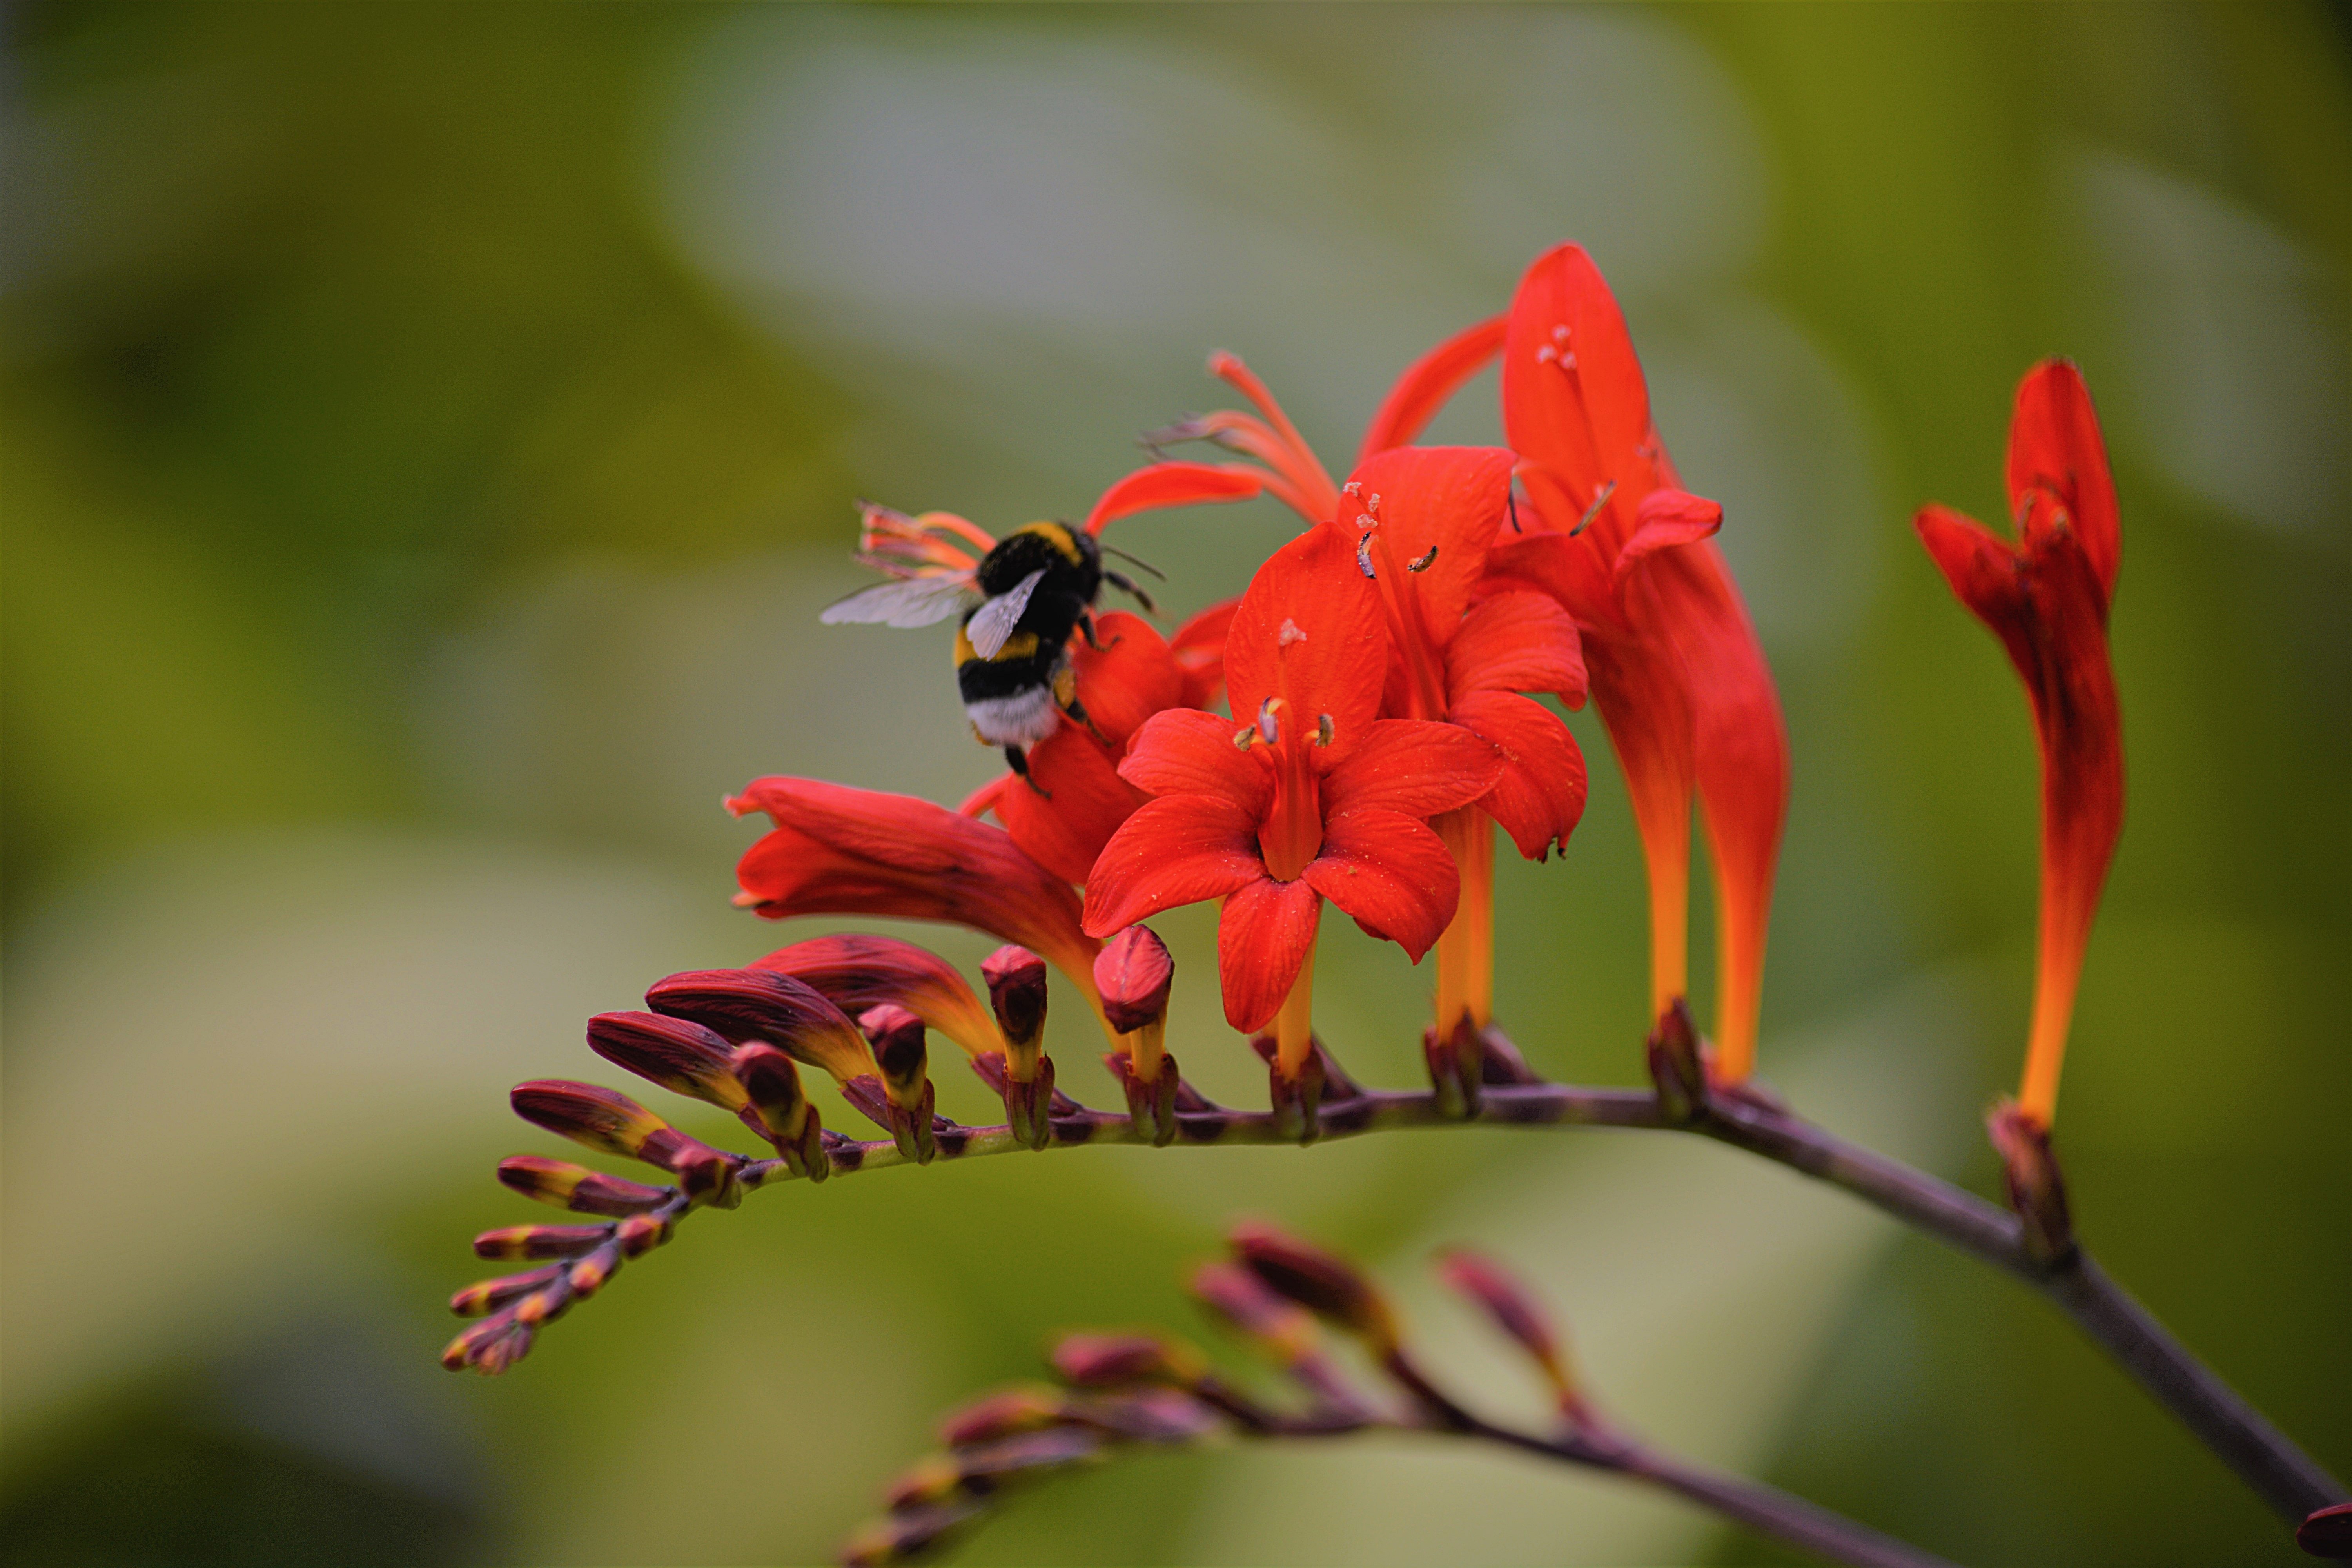
nature, branch, blossom, plant, field, photography, leaf, flower, petal, summer, pollen, red, insect, botany, garden, flora, fauna, plants, invertebrate, wildflower, close up, colors, shrub, foraging, flowering, nectar, forage, macro photography, bourdon, plant stem